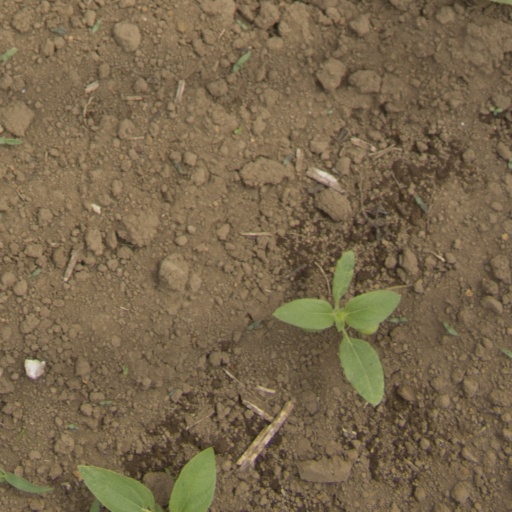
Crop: Jerusalem artichoke